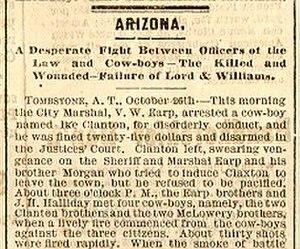
La fusillade d'O.K. Corral est un affrontement qui s'est déroulé le mercredi 26 octobre 1881 dans la ville de Tombstone en Arizona aux États-Unis. Bien que seulement trois hommes aient été tués durant le combat, il est généralement considéré comme la plus célèbre fusillade dans l'histoire de la Conquête de l'Ouest, grâce à des films comme Règlements de comptes à OK Corral. Il vit s'affronter les frères Wyatt Earp, Morgan Earp, Virgil Earp, associés de Doc Holliday contre Frank McLaury, Tom McLaury, Billy Claiborne, Ike Clanton et Billy Clanton. Ike Clanton et Billy Claiborne s'enfuirent du combat, sains et saufs. Morgan Earp, Virgil Earp et Doc Holliday furent blessés. Les deux frères McLaury et Billy Clanton furent tués. Ils ont été enterrés dans le cimetière de Tombstone : Boothill.
Tombstone est une ville américaine située dans le comté de Cochise, dans l'État de l'Arizona. Sa population s’élevait à 1 380 habitants lors du recensement de 2010, estimée à 1 300 habitants en 2016. Elle est restée célèbre pour être le lieu où s'est déroulée la fusillade d'OK Corral en 1881.